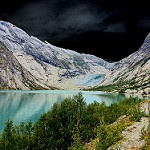
Scene: Outdoor